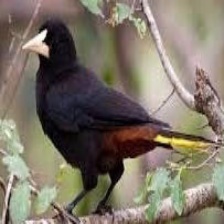
Species: CRESTED OROPENDOLA
Scientific name: PSAROCOLIUS DECUMANUS